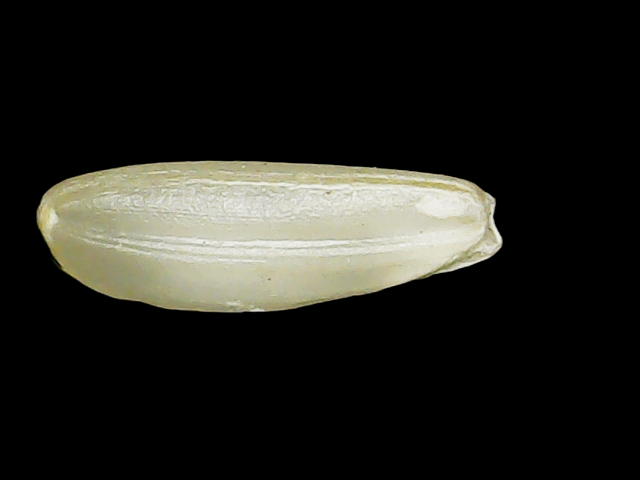
Rice variety: Binadhan23